William Land Park

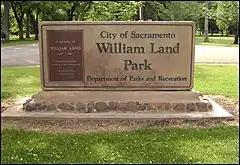
William Land Park Sacramento on site of former Sutterville

William Land Park, frequently referred to as simply "Land Park" is a major city park in Sacramento, California. The park is located between Interstate 5 and State Route 160.